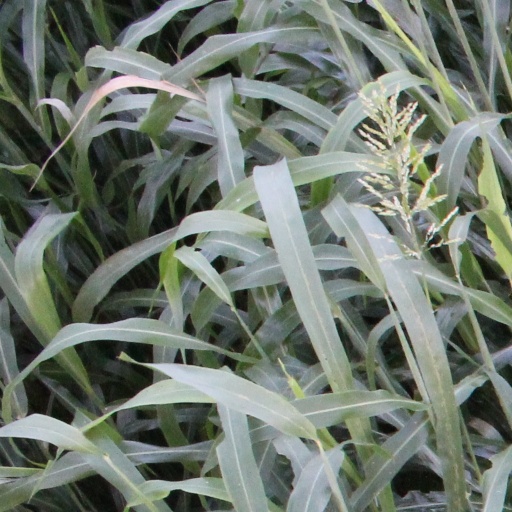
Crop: sorghum